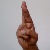
The image shows a hand gesture representing the letter 'R' in Indian Sign Language.